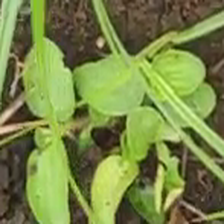
Weed species: Kena_(Commplina_benghalensio)